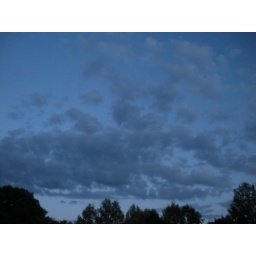
While the sky is still blue the clouds moved in over the land.